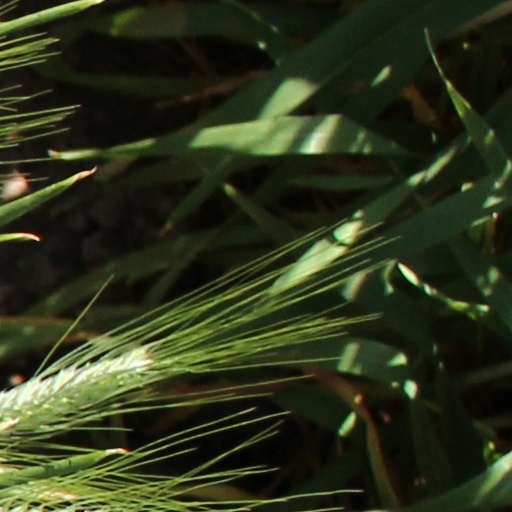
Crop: wheat